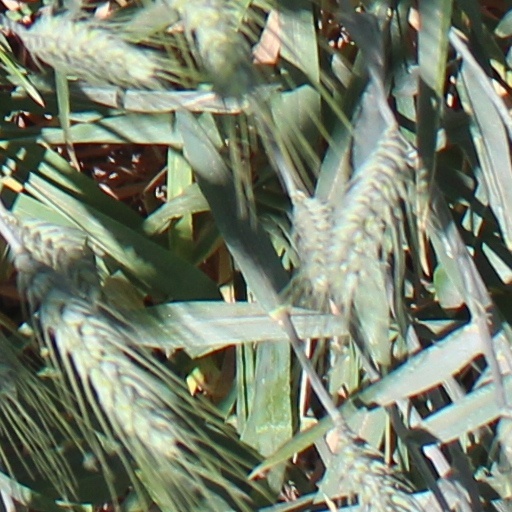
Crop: wheat